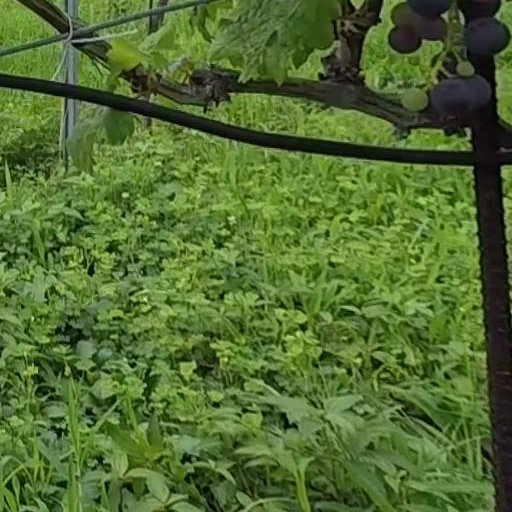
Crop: grape